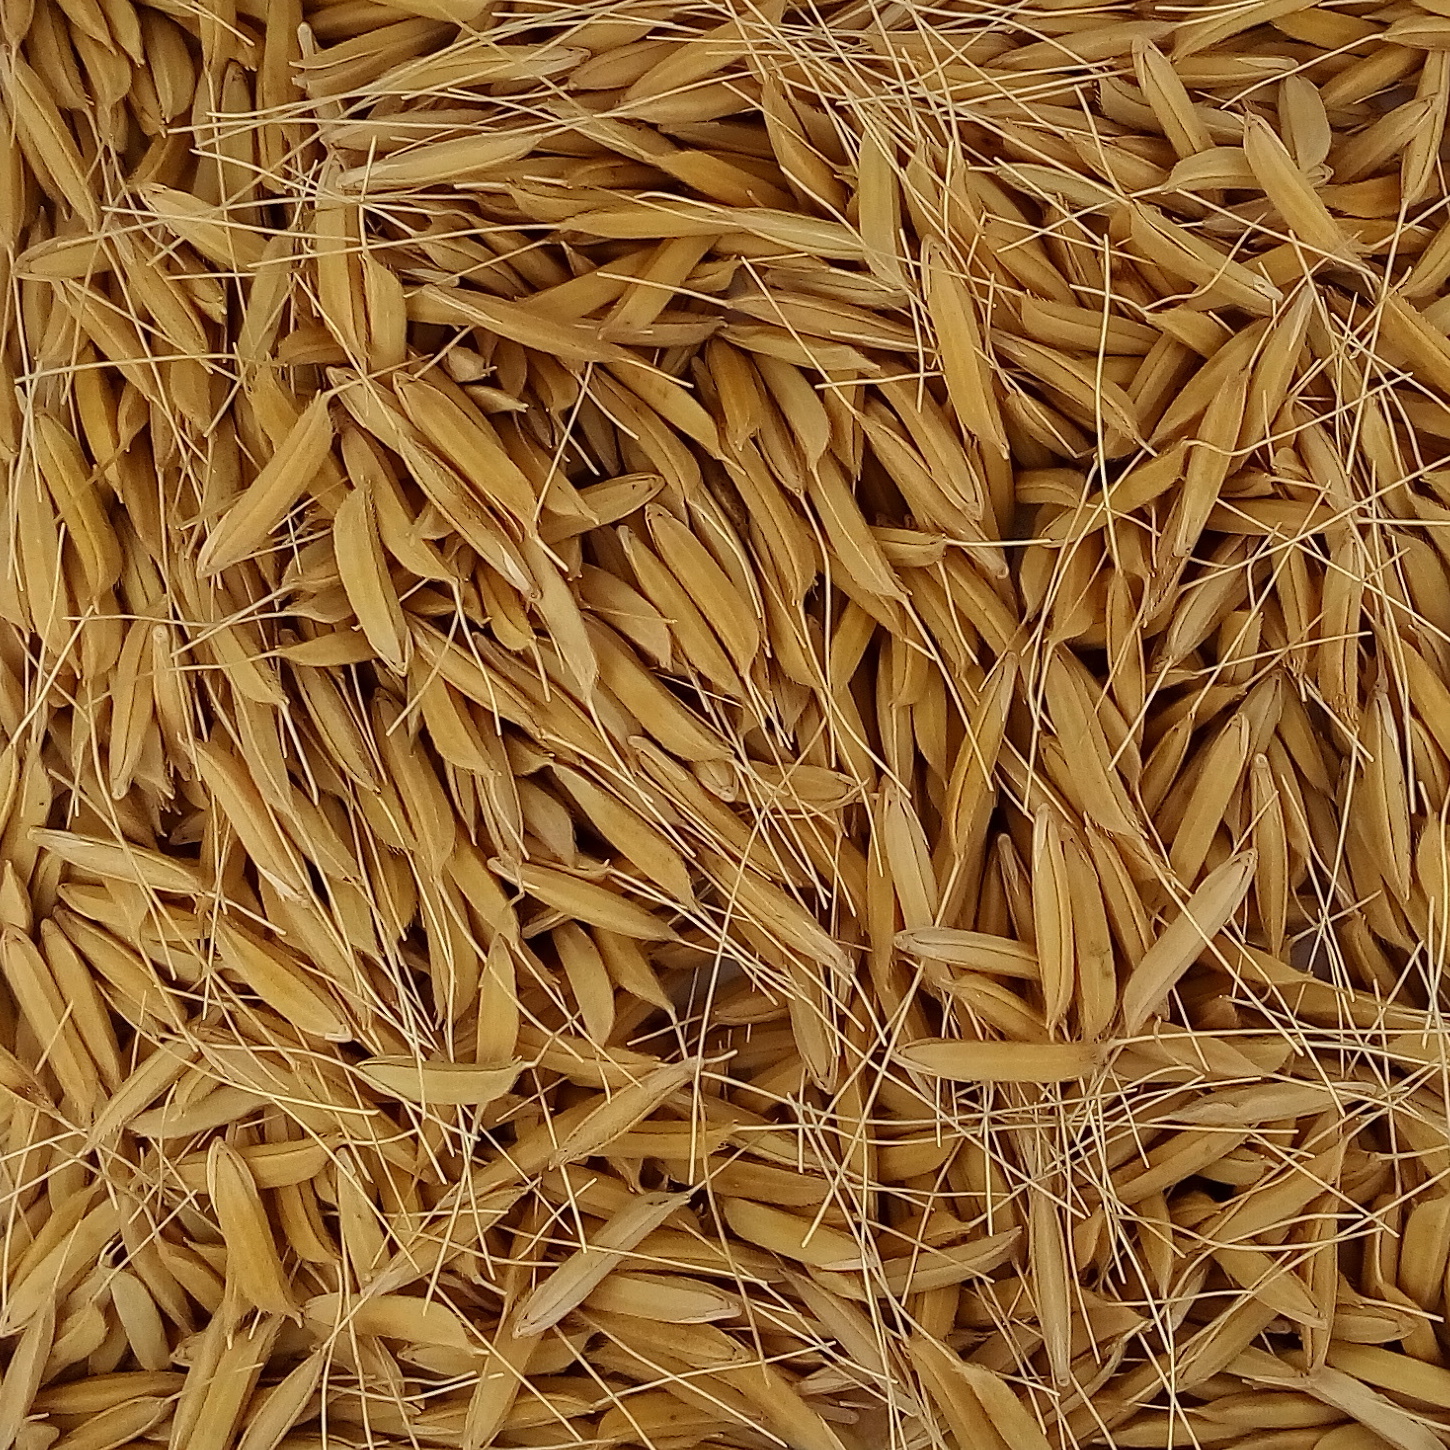
Rice seed variety: 1637